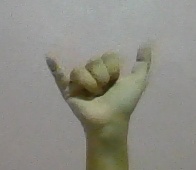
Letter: ya